Postage stamps and postal history of India

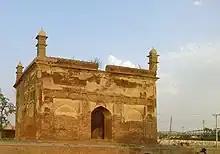
Dak Chowki of Sher Shah Suri's period, Wazirabad, Punjab, Pakistan

The first Sultan of Delhi, before the Mughals colonised India, Qutb-ud-din Aybak was Sultan for only four years, 1206–1210, but he founded the Mamluk Dynasty and created a messenger post system. This was expanded into the "dak chowkis," a horse and foot runner service, by Alauddin Khalji in 1296. Sher Shah Suri (1541–1545) replaced runners with horses for conveyance of messages along the northern Indian high road, today known as the Grand Trunk Road, which he constructed between Bengal and Sindh over an ancient trade route at the base of the Himalayas, the Uttarapatha. He also built 1700 'serais' where two horses were always kept for the despatch of the Royal Mail. Akbar introduced camels in addition to the horses and runners.